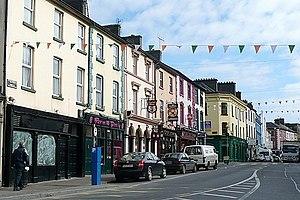
Tipperary est une ville située au sud ouest du comté de Tipperary en Irlande. En 2016, la ville comptait 4 979 habitants.